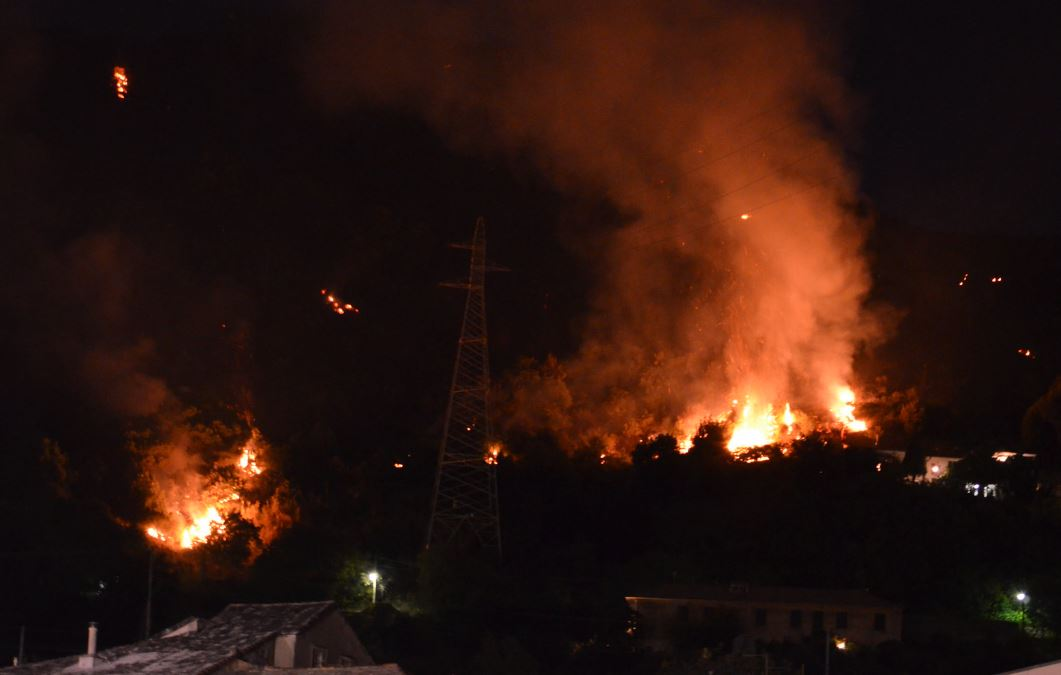
Fire: yes
Smoke: yes